Ōmeteōtl

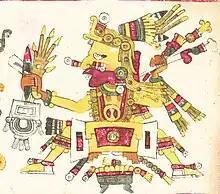
Tonacateuchtli as depicted in the Codex Borgia

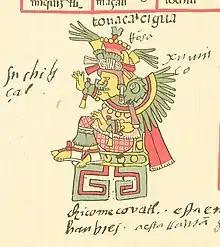
Tonacacihuatl as depicted in the Codex Telleriano-Remensis

Multiple Nahuatl sources, notably the "Florentine Codex", name the highest level of heaven or "place of duality" ( specifically terms it "in in " or "the place of duality, above the nine-tiered heavens)." In the , Franciscan priest translated a Nahuatl source reporting that in this layer of heaven there existed "a god named , which means two-gods, and one of them was a goddess." The "History of the Mexicans as Told by Their Paintings" names the inhabitants of the uppermost heaven and (Lord and Lady of Abundance). concurs that these are epithets of "in in ", giving as another name of "in " ("the mansion of the Lord of Abundance").